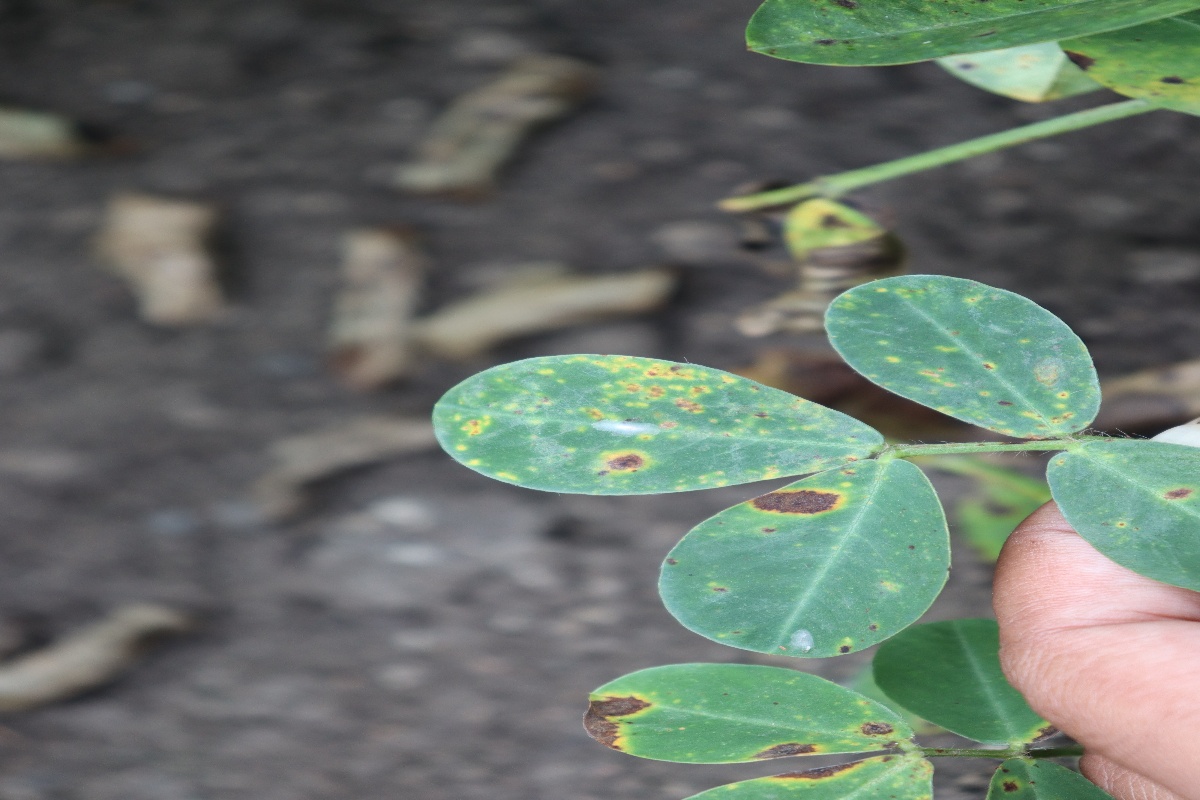
Label: rust